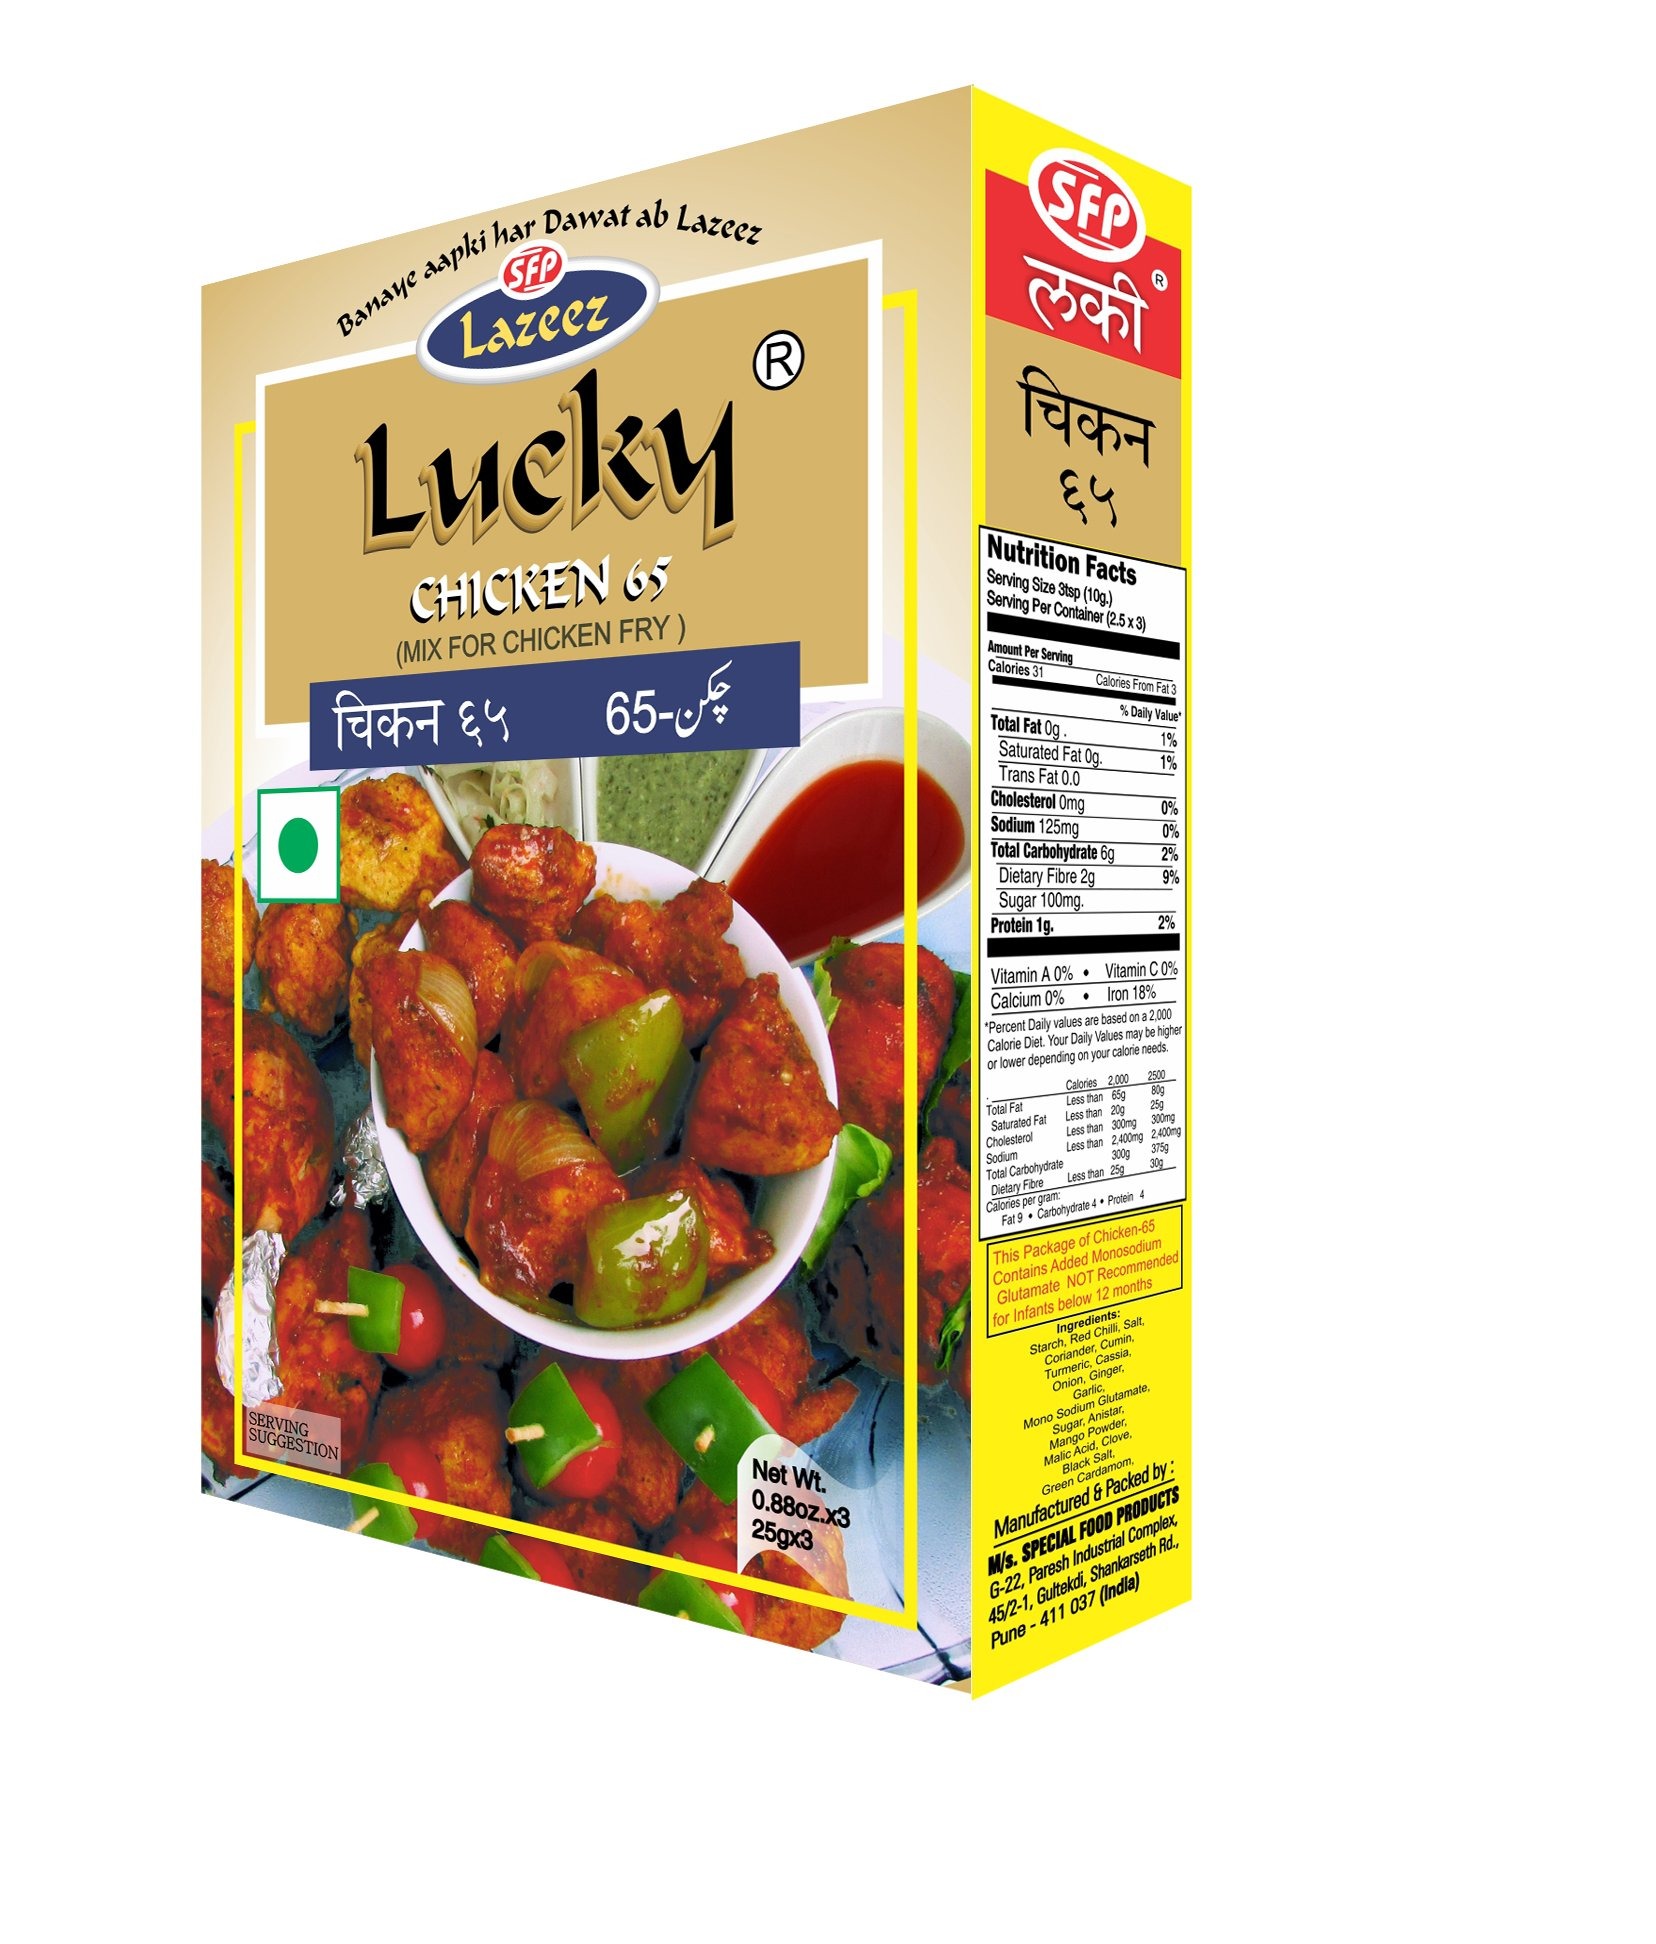
Item Name: Lucky Chicken 65 Spice Mix, 75g (Pack of 5), Recipe and Spice Mix for South Indian Style Fried Chicken in Spicy Yogurt Sauce, No MSG, Non GMO
Bullet Point 1: A Spicy Chicken appetizer, which can be made with boned and boneless Chicken pieces.
Bullet Point 2: Easy to use & anyone can cook.
Bullet Point 3: No preservatives, no MSG, low in sodium.
Bullet Point 4: The process of cleaning, drying, and packaging is all done hygienically under strict supervision and according to international standards.
Bullet Point 5: At Lucky Masale we take pride at using the finest quality of whole spices and herbs from the best fields in India.
Product Description: Chicken 65 is an appetizer which originated in the southern state of India. It’s an amalgamation of hot and bold spices mixed with boneless chicken pieces. There are wide variations when it comes to preparing this palatable dish. Every region in India has its own version of chicken 65. But one thing remains the same everywhere and that is it’s bold, piquant taste. Lucky Masale Chicken 65 powder mix is a harmonious blend of best spices and herbs. One packet of Lucky Chicken 65 comes with 3 pouches of chicken 65 powder mix. <br /><br /> Note: For vegeterian customers paneer is a good substitute. <br /><br />How to use Chicken 65 Masala?<br /> Recipe for Dry Chicken <br />1. Marinate the boneless Chicken pieces in one pouch (25g) of chicken 65 mix, ginger garlic paste, vinegar. <br />2. Put it aside for at least 3-4 hrs. <br />3. Now in a deep wok add oil and fry chicken pieces to golden brown or till they are tender. <br />Optional:<br />Food color can be added at the time of marination. <br />1 teaspoon of yogurt or tomato sauce can be added. <br /> Before frying 1 egg or gram flour can be mixed.<br /> Recipe for Chicken 65 with Sauce <br />1. Marinate the chicken with half the pouch (25g) of chicken 65 mix, vinegar and one egg. <br />2. Put it aside for at least 3-4 hrs. <br />3. Now in a deep wok add oil and fry chicken pieces to golden brown or till they are tender. <br />For sauce:<br />In a pan add oil and then add curry leaves, finely chopped garlic, finely chopped onions, one small green bell pepper, tomato sauce and soya sauce. Once the gravy is thick add the fried Chicken pieces in it. Mix it well so all the chicken pieces are glazed with the sauce.
Value: 5.0
Unit: Ounce

Price: 12.75